Café Budapest Contemporary Arts Festival

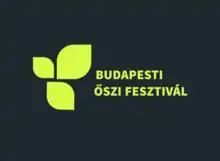

The Café Budapest Contemporary Arts Festival, formerly the Budapest Autumn Festival (Hungarian: "Budapesti Őszi Fesztivál") is an annual dance, jazz, theatre, poetry and fine arts festival founded in Budapest in 1992. The festival usually takes place in early October.